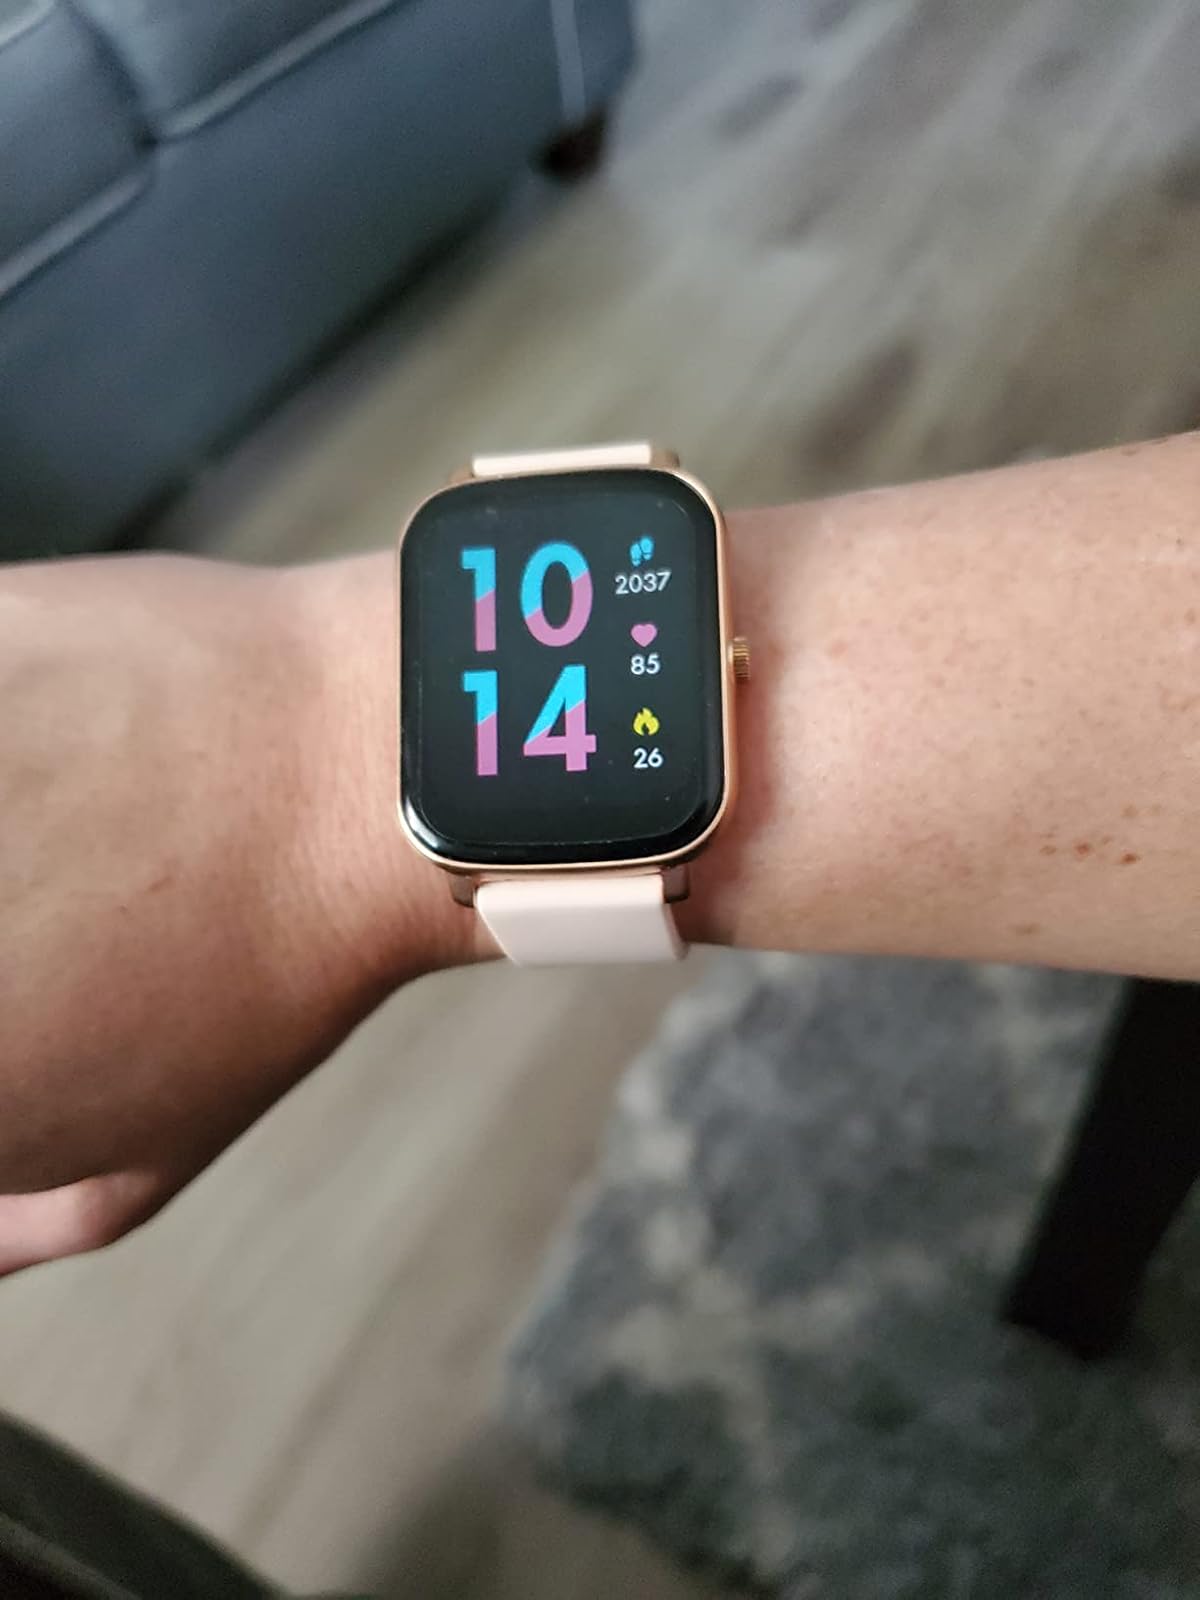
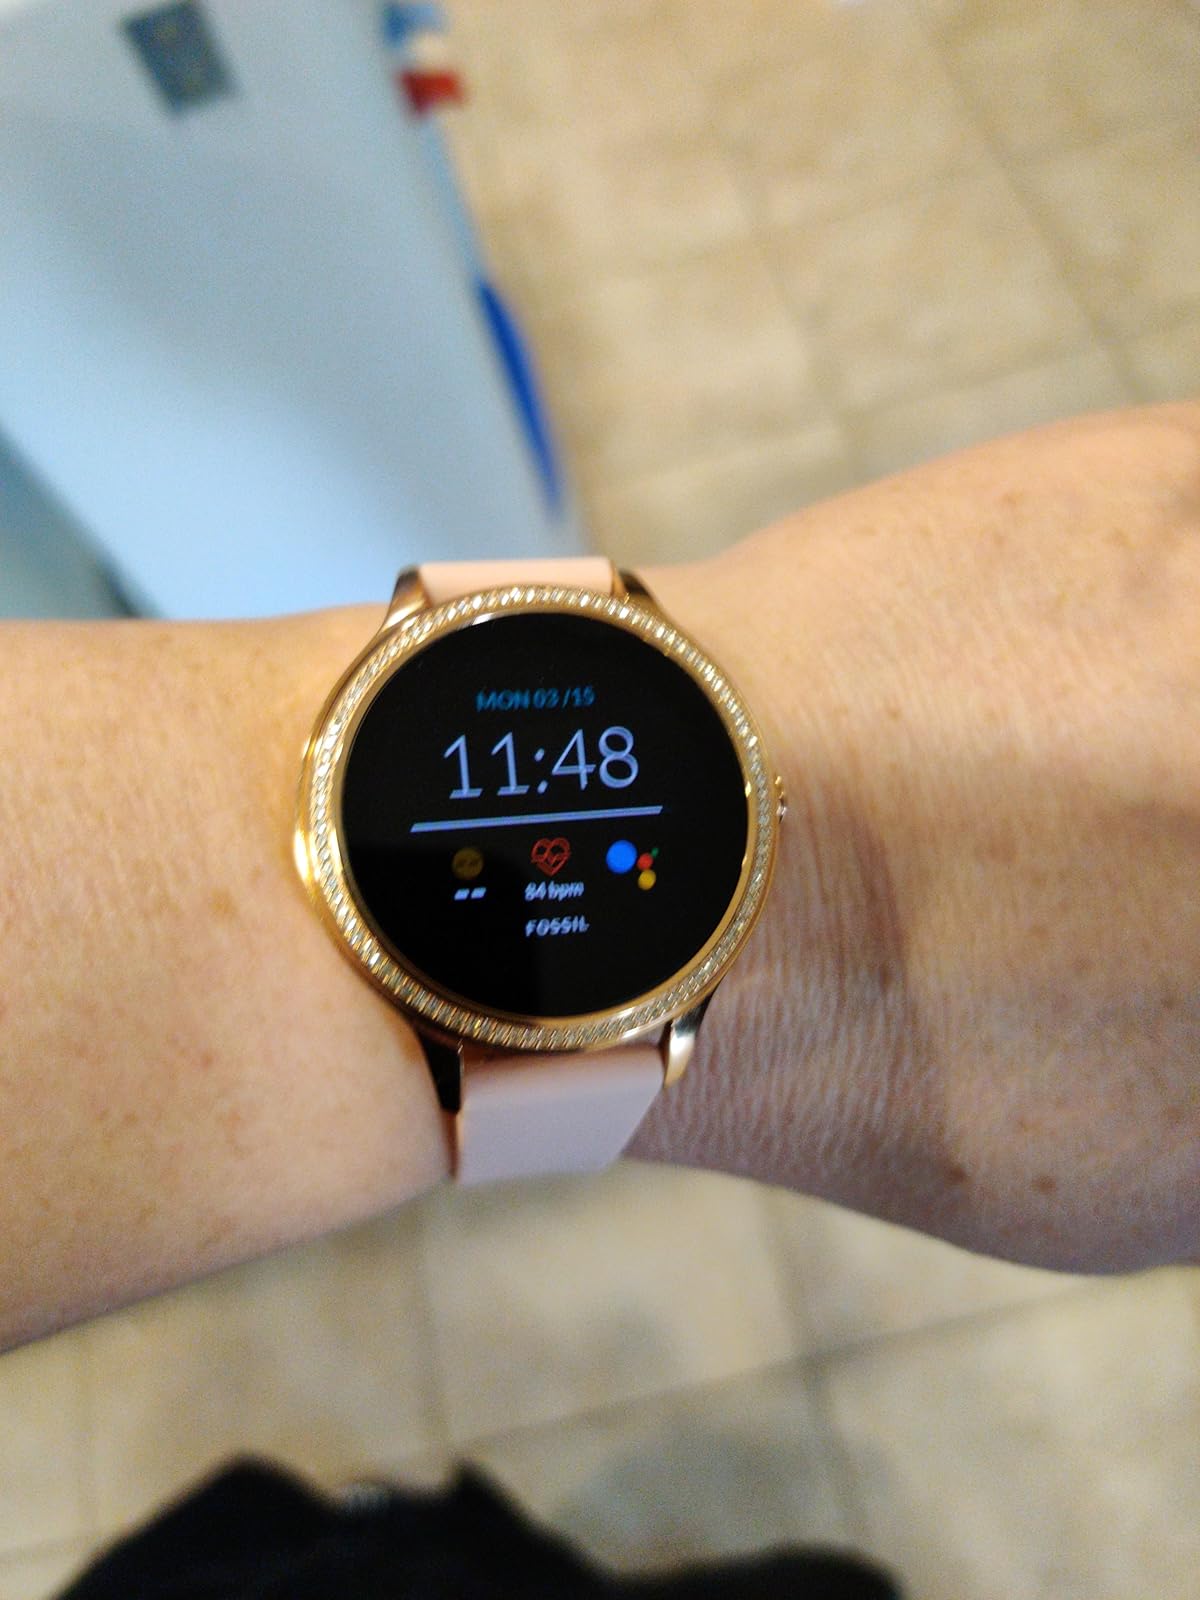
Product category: smartwatch
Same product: no